Fedor Samokhin

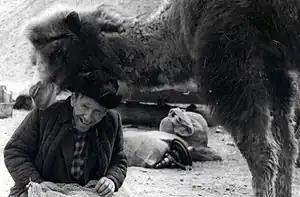

After the liberation of the Nizhne-Chirsky district from occupation, Samokhin was appointed editor of the regional newspaper "Kolkhoznik Dona" - his first stories "Na perekate", "Garmon", "Provody" and others were also published there. In 1944, he attended a course for newspaper workers in Moscow; in the same year he became a member of the CPSU(b). Since 1945, he was a correspondent for "Komsomolskaya Pravda", and a year later a literary employee, head of the department of the "Leninskaya Smena" newspaper in Almaty. From 1947 to 1949 he was a special correspondent for the newspaper "Kommunist" (Jambyl Region).